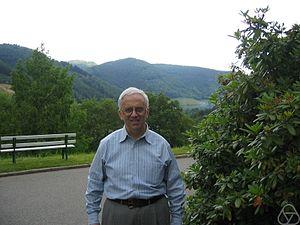
Le prix Abel est une des deux plus prestigieuses récompenses en mathématiques avec la médaille Fields. Tous deux sont considérés comme équivalents d'un prix Nobel, inexistant pour cette discipline.
Gregori Aleksandrovich Margulis, né le 24 février 1946 à Moscou, est un mathématicien russe connu pour son travail de grande envergure sur les sous-groupes discrets des groupes de Lie, et l'introduction de méthodes venant de la théorie ergodique en approximation diophantienne. Il a reçu la médaille Fields en 1978 et le prix Abel en 2020.